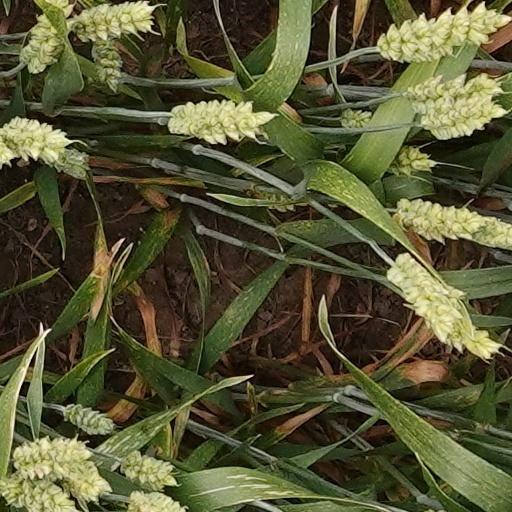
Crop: wheat